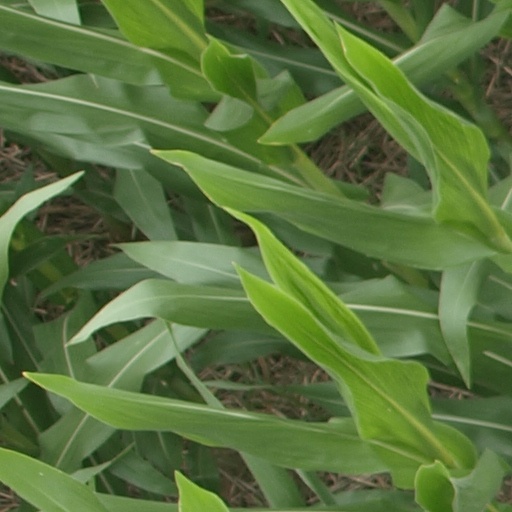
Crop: maize; corn